Masashi Kishimoto

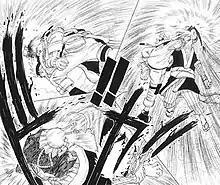
The first time Kishimoto used the double action technique in a fight between Naruto and Haku

While Kishimoto enjoyed reading manga as a child, he was inspired to write one after seeing a promotional image for the film "Akira". This made him analyze the artwork of "Akira"s original author, Katsuhiro Otomo, as well as Akira Toriyama, another artist he admired. Realizing both had their own style regarding the designs, Kishimoto decided to draw manga while crafting his own images. While attending art school, Kishimoto was also an avid reader of Hiroaki Samura's "Blade of the Immortal", and extensively studied Samura's page layouts, action sequences, and anatomical techniques.